The Late Shift (film)

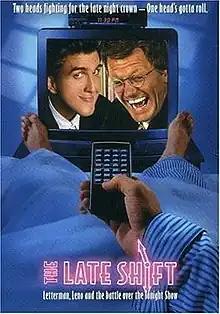
DVD cover

The Late Shift is a 1996 American made-for-television biographical film directed by Betty Thomas, and written by "New York Times" media reporter Bill Carter and George Armitage. Released by HBO Pictures and produced in conjunction with Northern Lights Entertainment, the film premiered on HBO on February 24, 1996.